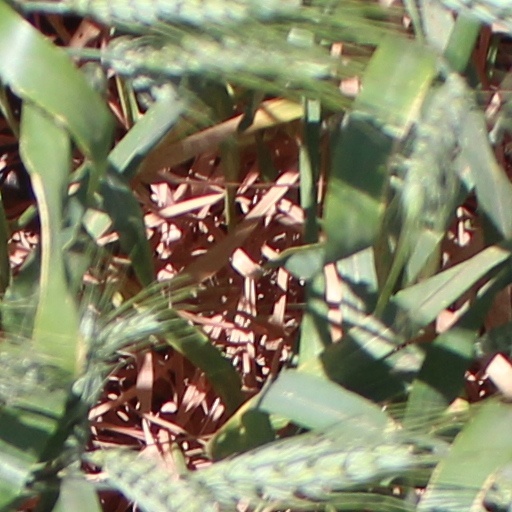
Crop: wheat